Pakistan Navy

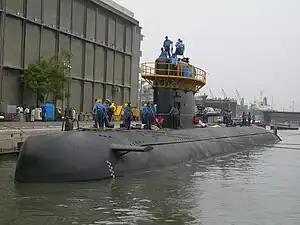
, an air-independent-powered , being prepared to go through the depth tests in 2007

The Navy Special Service Group is headquartered at PNS Iqbal in Karachi where the physical conditioning and weapon tactics training take place. The Navy Special Service Group's specialisation further includes training and mastery in the visit, board, search, and seizure methods, naval interdiction, and security operations to prevent seaborne-based terrorism.